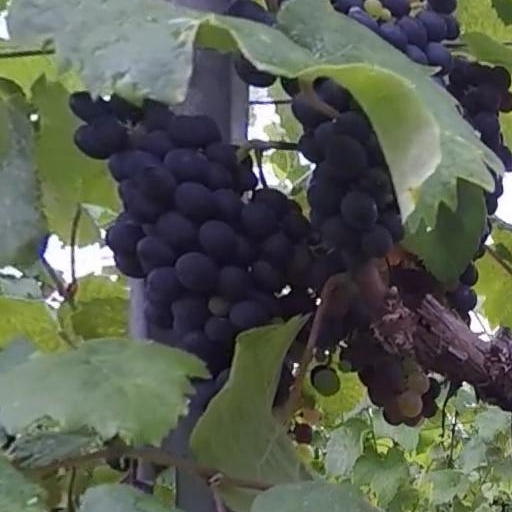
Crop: grape